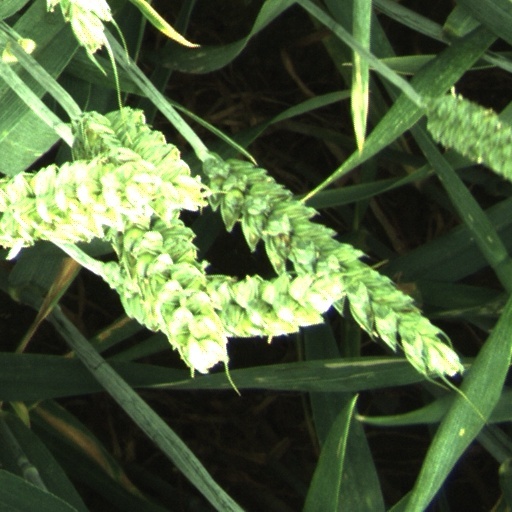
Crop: wheat